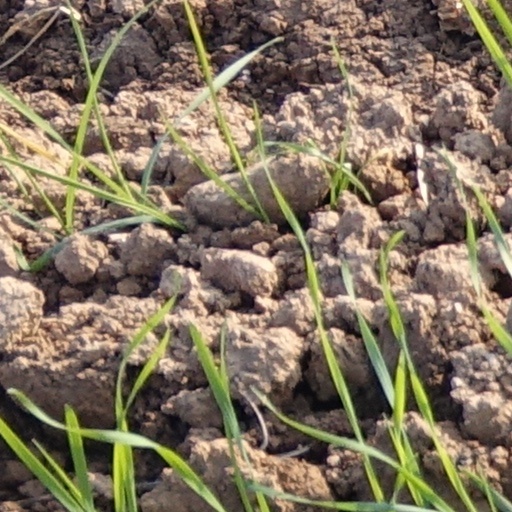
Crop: wheat